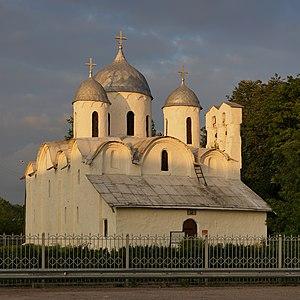
Le monastère Saint-Jean-Baptiste ou monastère Saint-Jean-le-Précurseur de Zavelitchié ou encore monastère Ivanovsky est un monastère orthodoxe du XIIᵉ siècle, situé à Pskov dans le quartier de Zavélitchié sur les berges de la rivière Velikaïa. Le commanditaire des bâtiments pourrait être Vsevolod Mstislavitch. Euphrasie de Pskov y aurait, quant à elle, fondé un couvent en 1240. L'édifice principal du monastère, son catholicon, est la cathédrale Saint-Jean-le-Baptiste.
La cathédrale Saint-Jean-Baptiste ou cathédrale du monastère Saint-Jean est une église orthodoxe de la ville russe de Pskov.